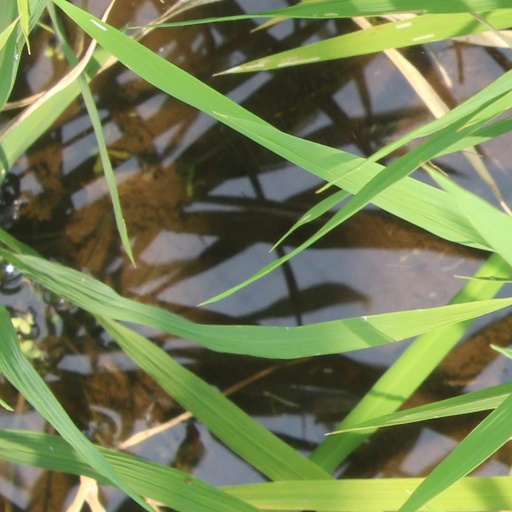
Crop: rice